Bucky Hodges

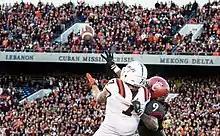
Hodges goes up to catch a pass in the 2014 Military Bowl

During winter workouts, Hodges impressed his teammates by running a 4.46-second 40-yard dash and posting a 38'5" vertical jump, numbers that were fifth and third on the team, respectively.